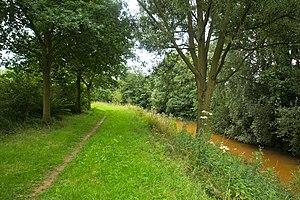
Hambourg (Wilhelmsburg), Allemagne: Le setnier étroit le long du Südlicher Wilhelmsburger Wettern